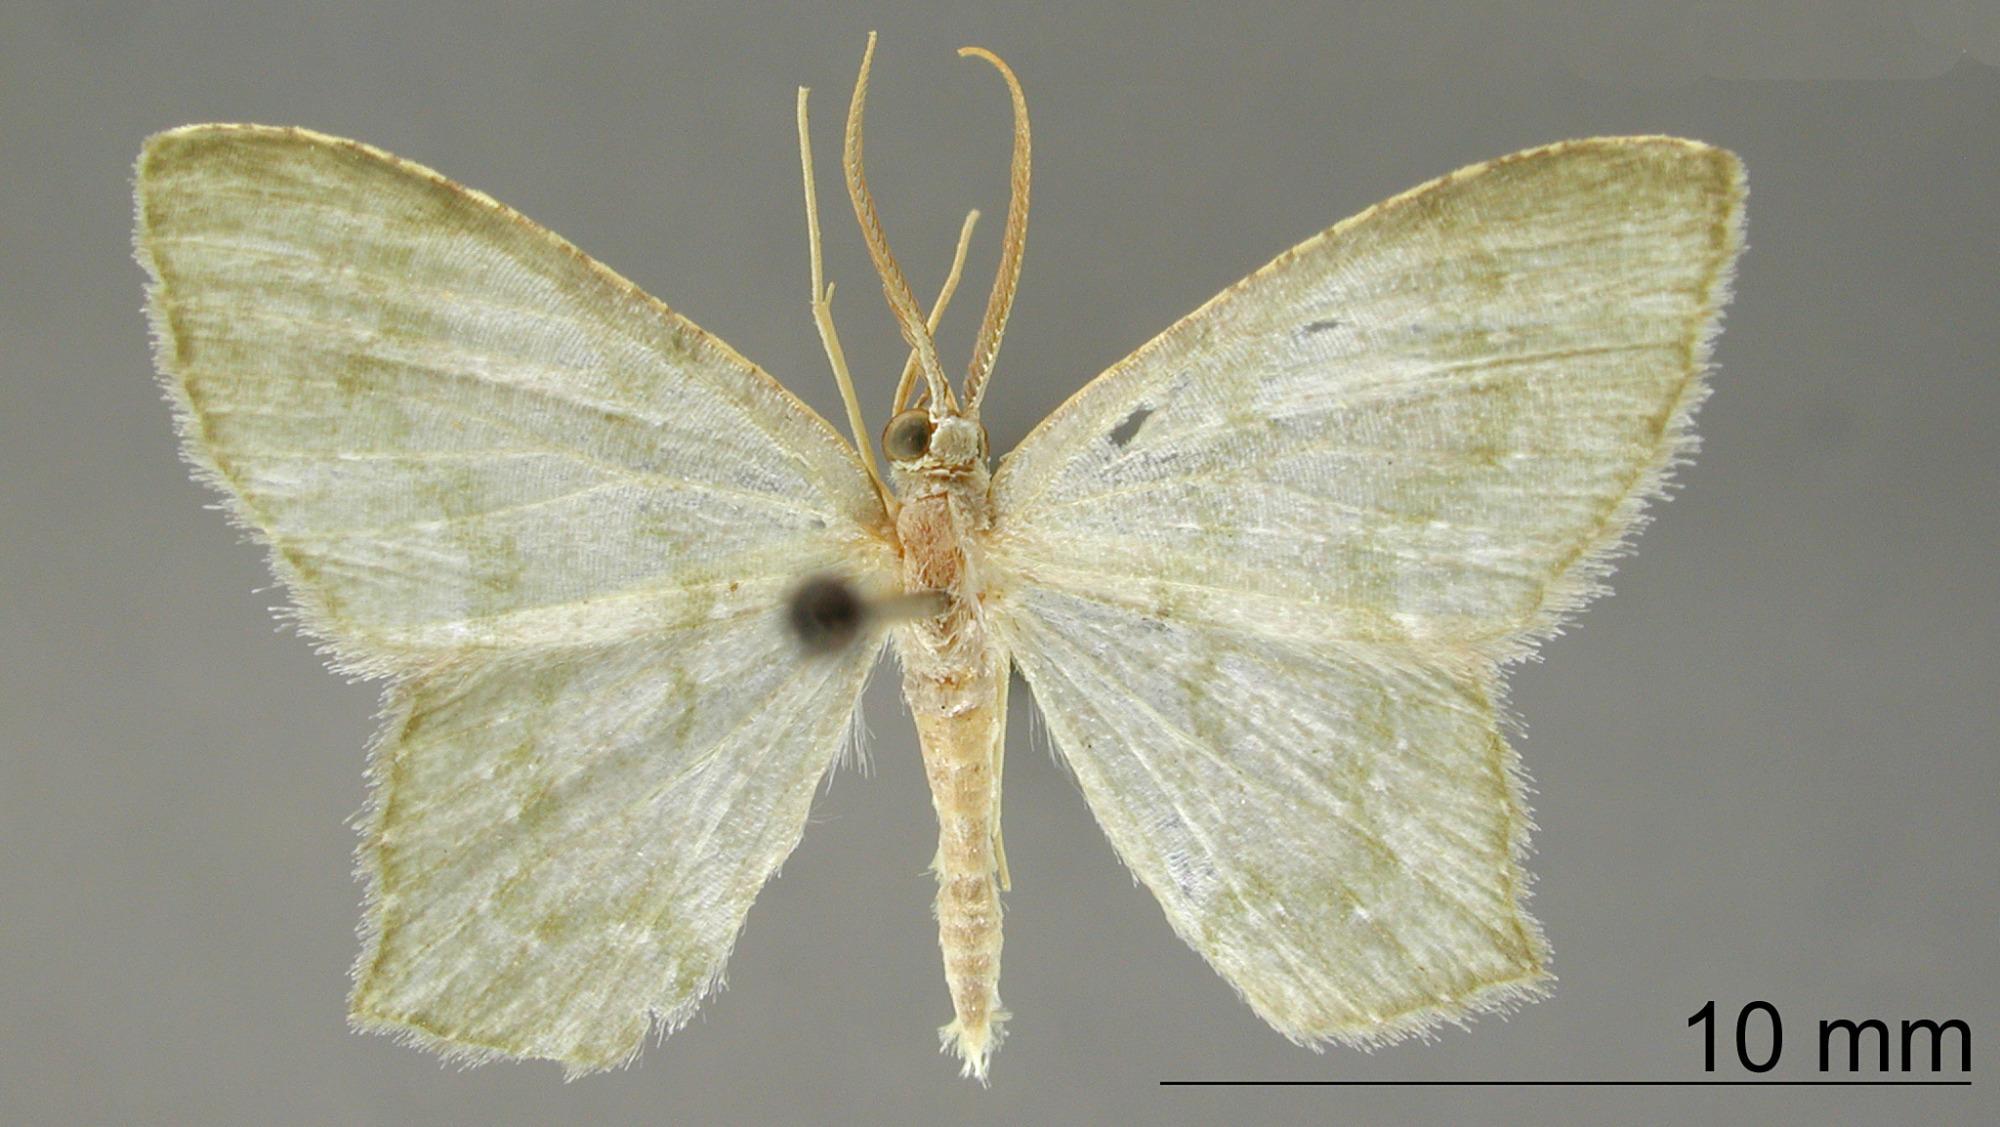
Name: Chloropteryx jalapata
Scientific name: Chloropteryx jalapata Dyar, 1916
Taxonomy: Animalia, Arthropoda, Insecta, Lepidoptera, Geometridae, Geometrinae
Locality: Coatepec, Veracruz-Llave, Mexico
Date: May 1914